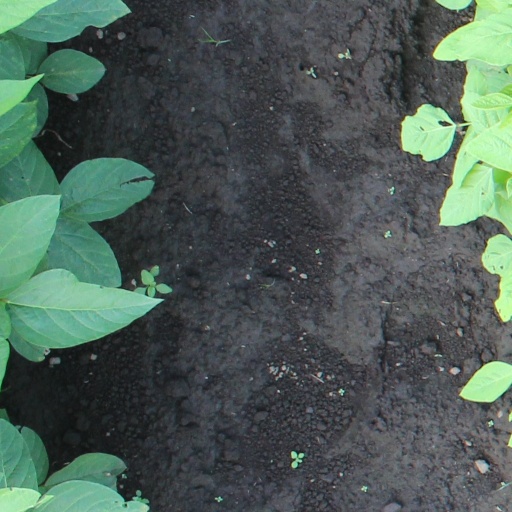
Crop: soybean